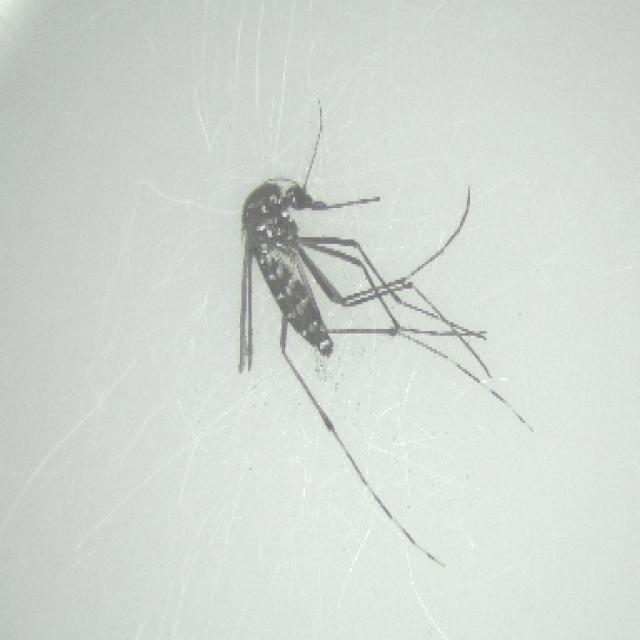
Species: aedes_albopictus